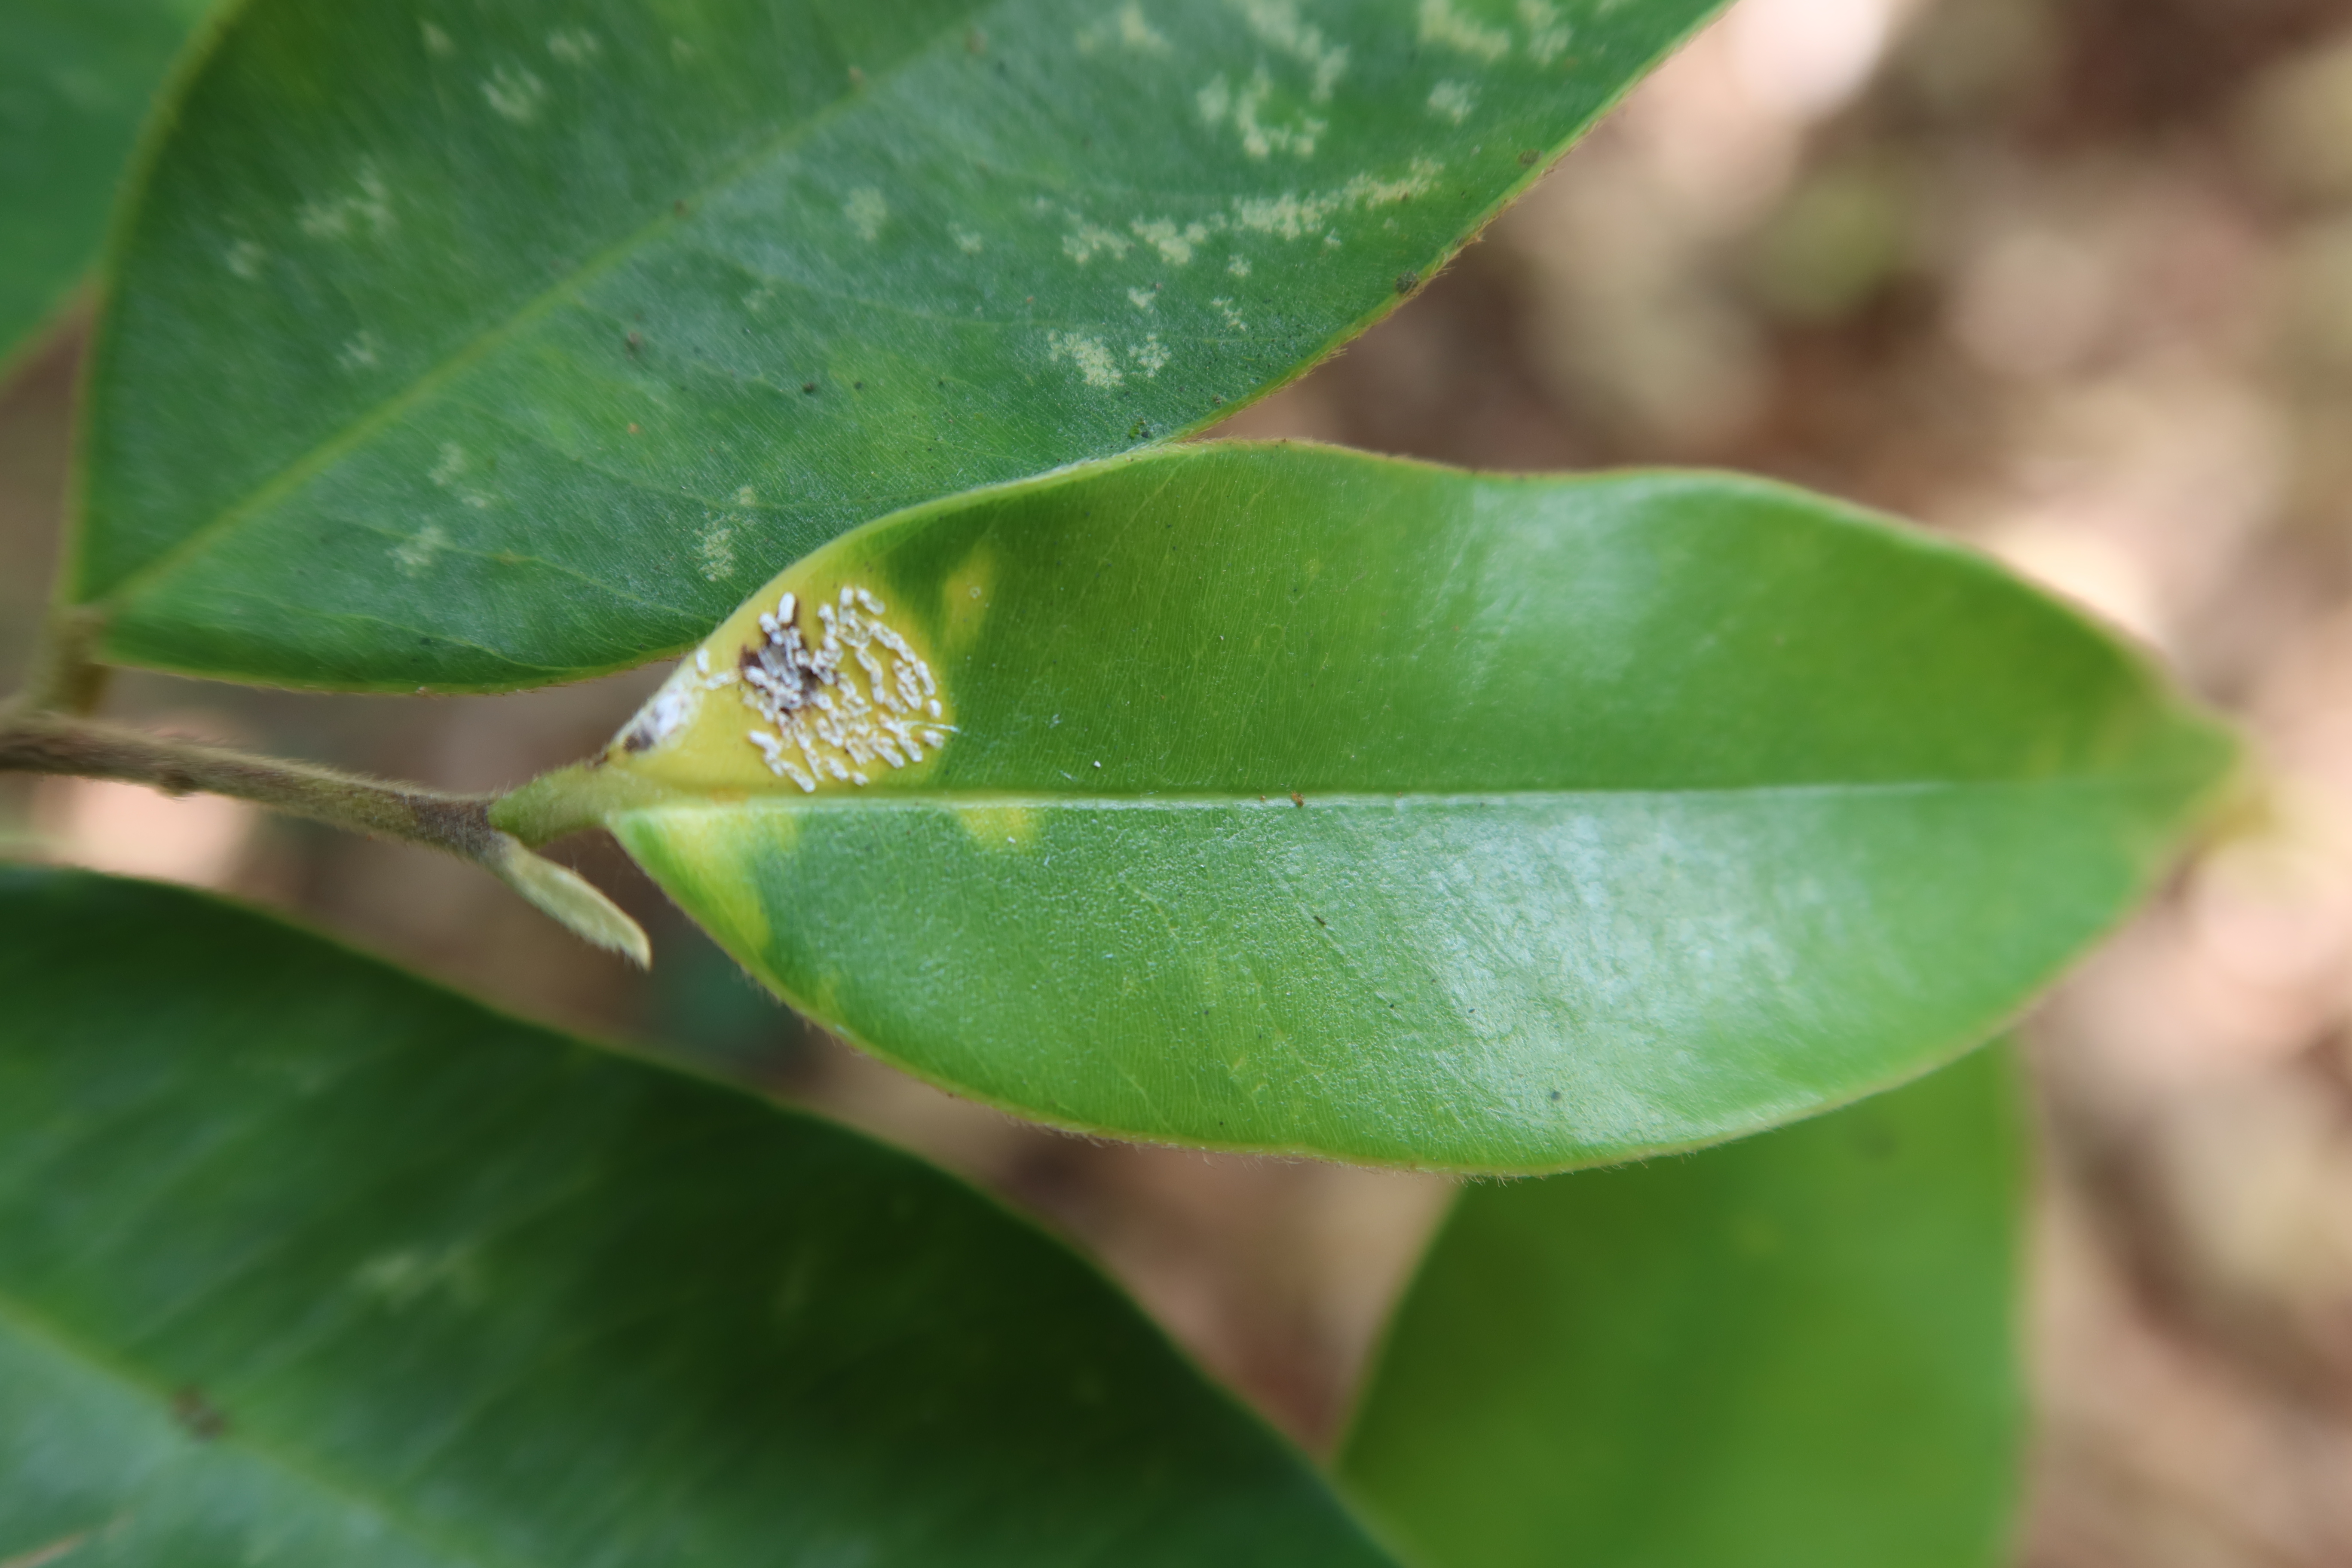
Label: Mealy bugs